Mundaneum

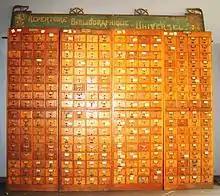
Drawers of the Mundaneum's Universal Bibliographical System bibliographic index cards

The Mundaneum was an institution which aimed to gather together all the world's knowledge and classify it according to a system called the Universal Decimal Classification. It was developed at the turn of the 20th century by Belgian lawyers Paul Otlet and Henri La Fontaine. The Mundaneum has been identified as a milestone in the history of data collection and management, and (somewhat more tenuously) as a precursor to the Internet.